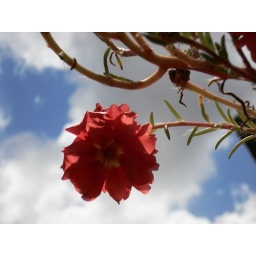
vietnam rose against sky